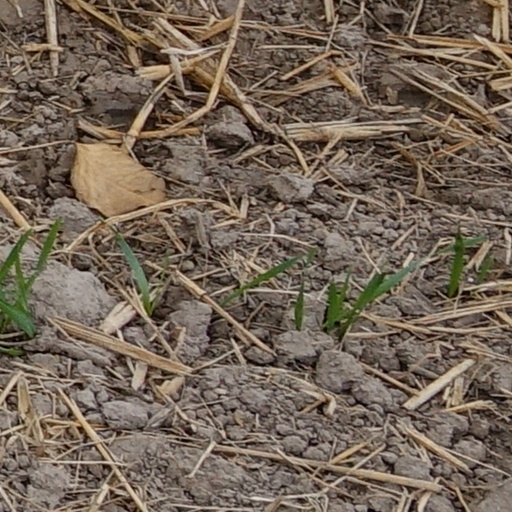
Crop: wheat